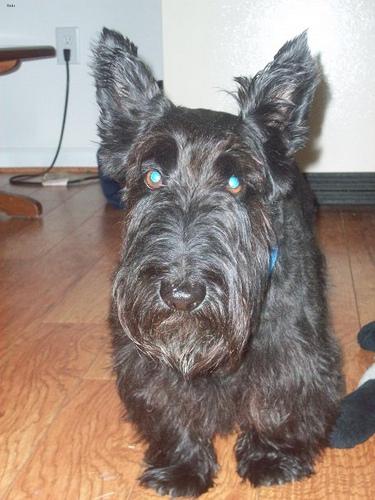
Breed: scottish terrier